Triggerfinger (band)

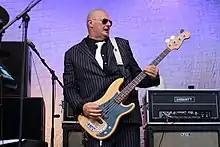
Paul Van Bruystegem at the PictureOn Festival 2014

The third studio album, "All This Dancin' Around", was released in November 2010. The recordings of this album took place in the Sound City Studios in North Hollywood, California. The release of this album managed to increase the band's popularity with moderate success.